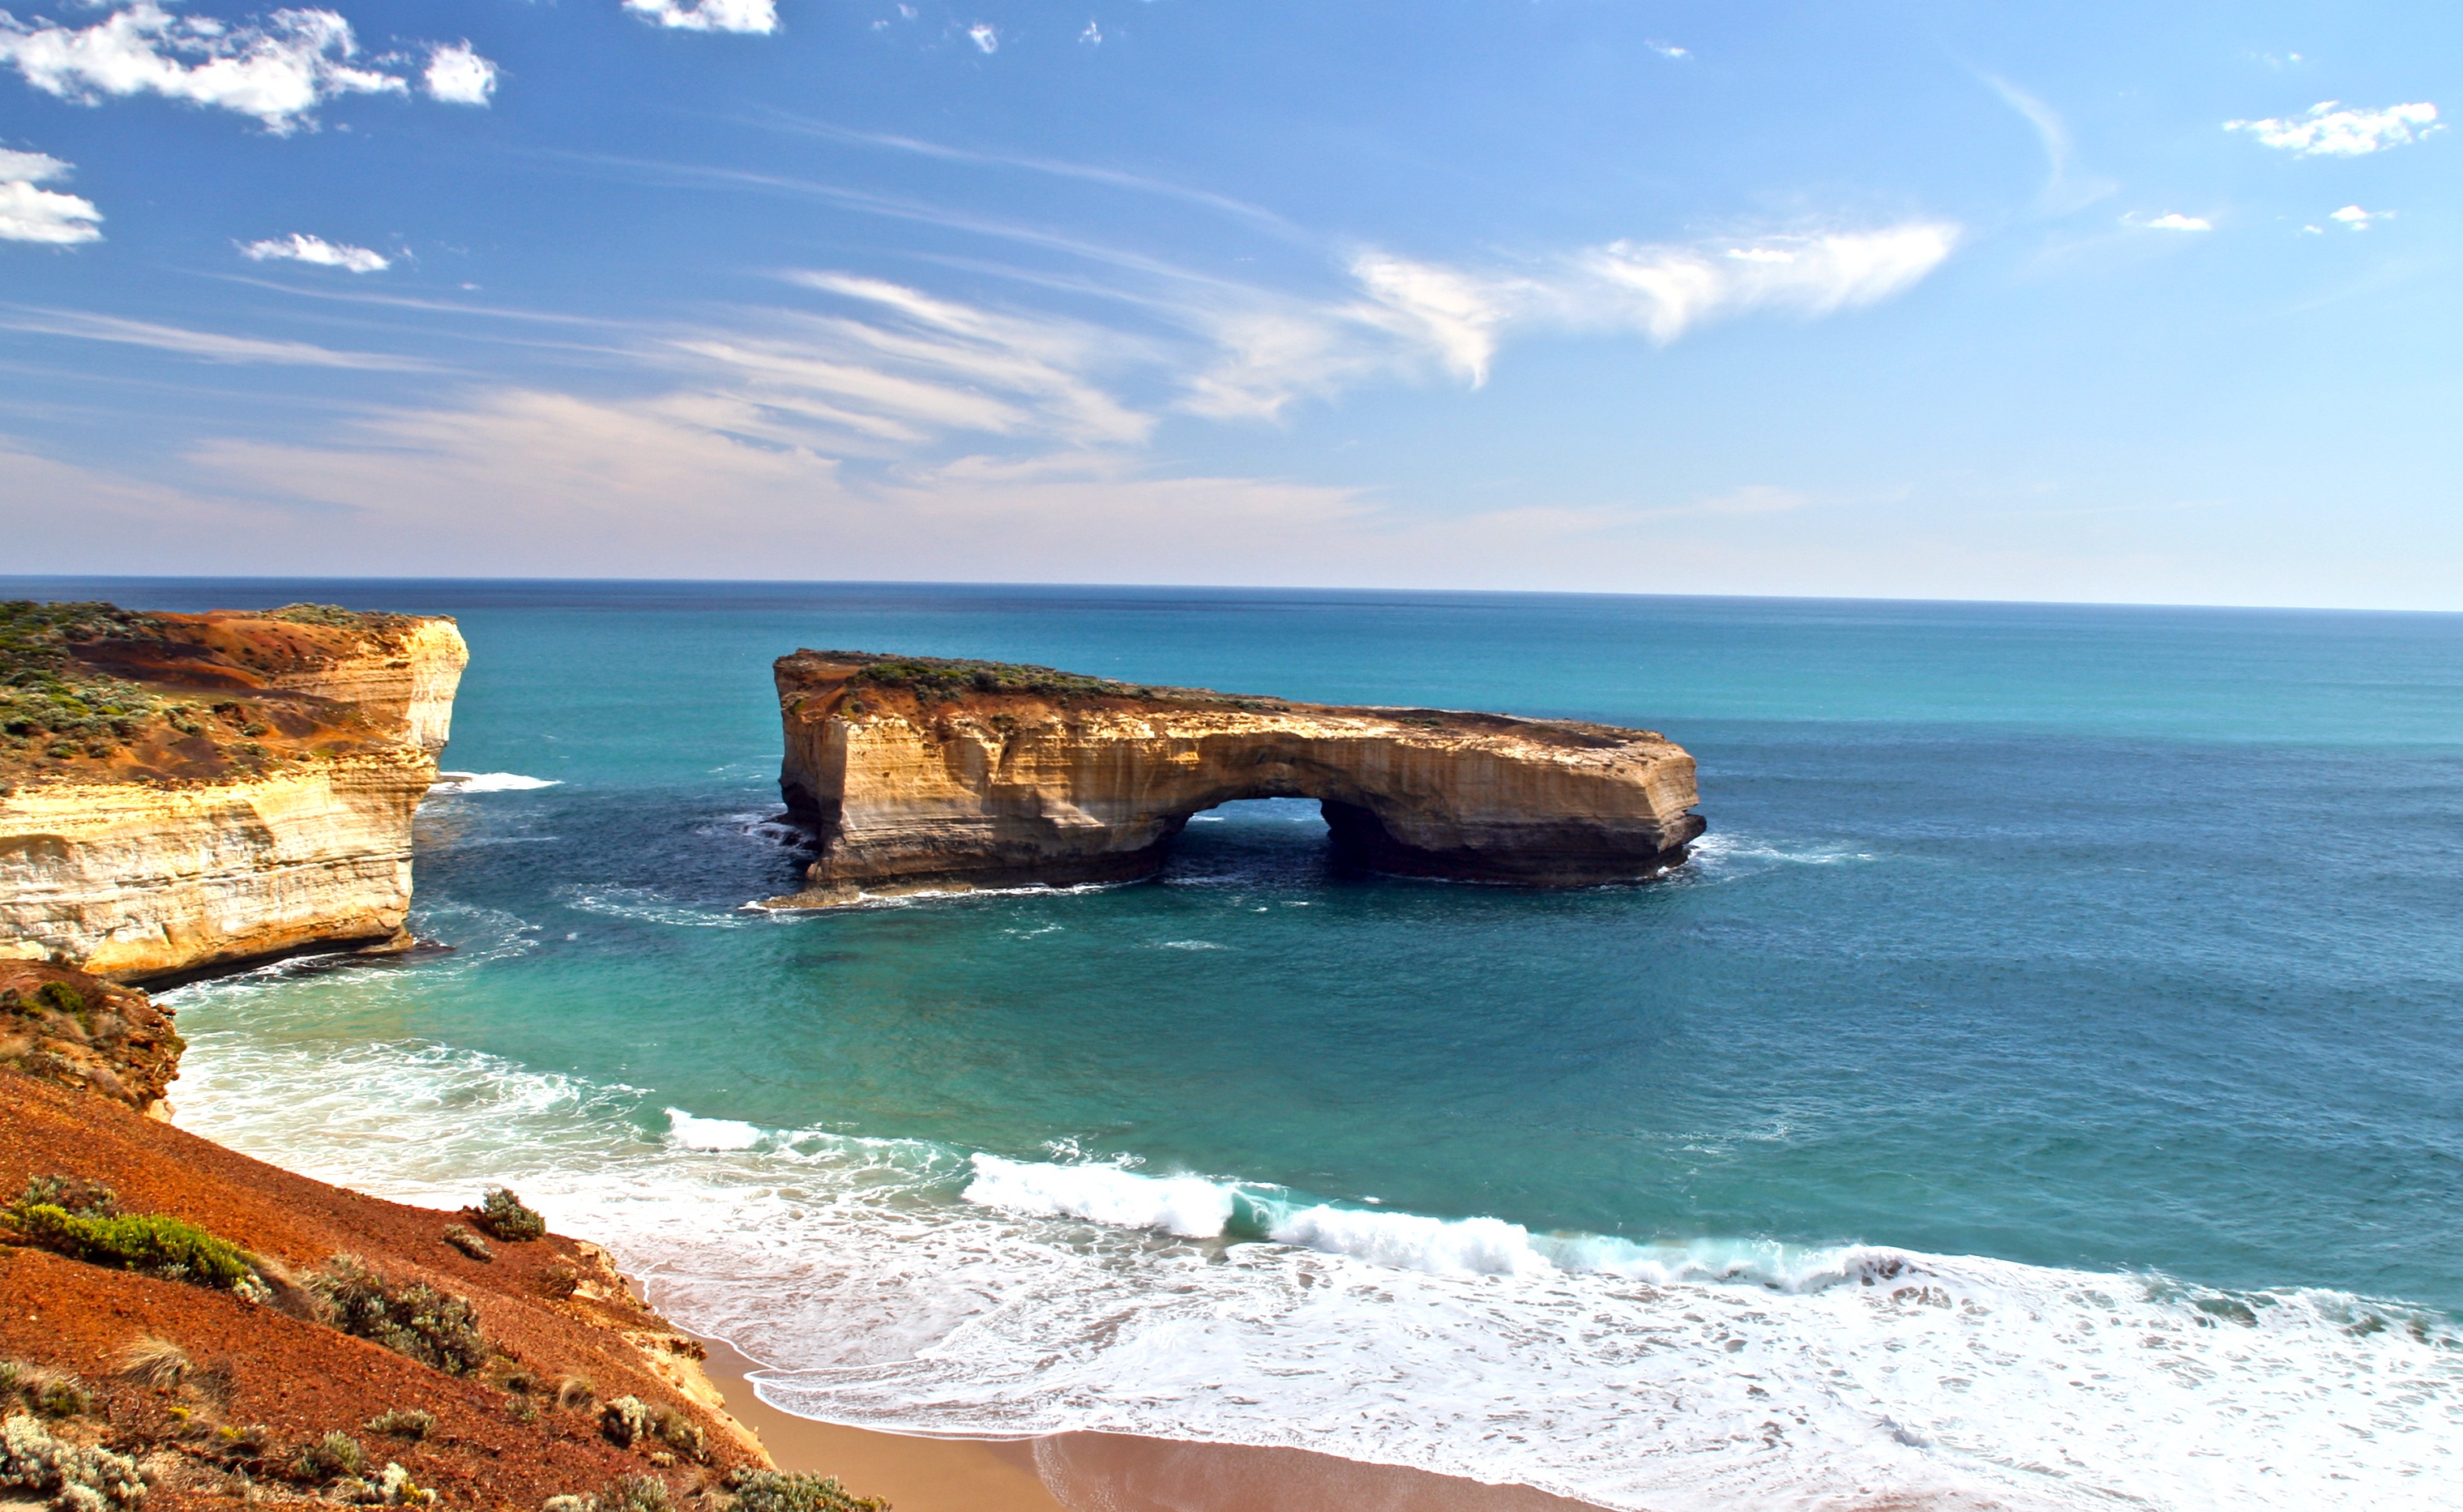
beach, landscape, sea, coast, water, rock, ocean, horizon, sky, shore, wave, vacation, cliff, surf, cove, bay, blue, terrain, london bridge, body of water, australia, headland, turquoise, cliffs, caribbean, rocky coast, cape, islet, landform, great ocean road, wind wave